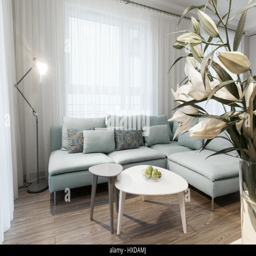
modern interior of a small private apartment , sitting room , sofa and tables